History of coal mining

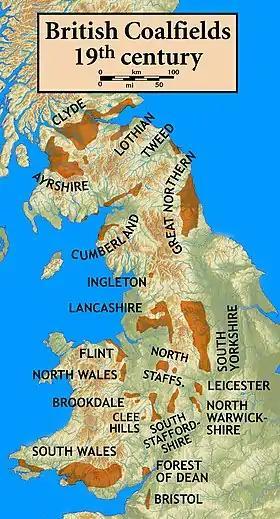
British coalfields in the nineteenth century

Although some deep mining took place as early as the 1500s (in North East England, and along the Firth of Forth coast) deep shaft mining in the UK began to develop extensively in the late 18th century, with rapid expansion throughout the 19th century and early 20th century when the industry peaked. The location of the coalfields helped to make the prosperity of Lancashire, of Yorkshire, and of South Wales. The Yorkshire pits which supplied Sheffield were only about 300 feet deep. Northumberland and Durham were the leading coal producers and they were the sites of the first deep pits. In much of Britain coal was worked from drift mines, or scraped off when it outcropped on the surface. Small groups of part-time miners used shovels and primitive equipment.